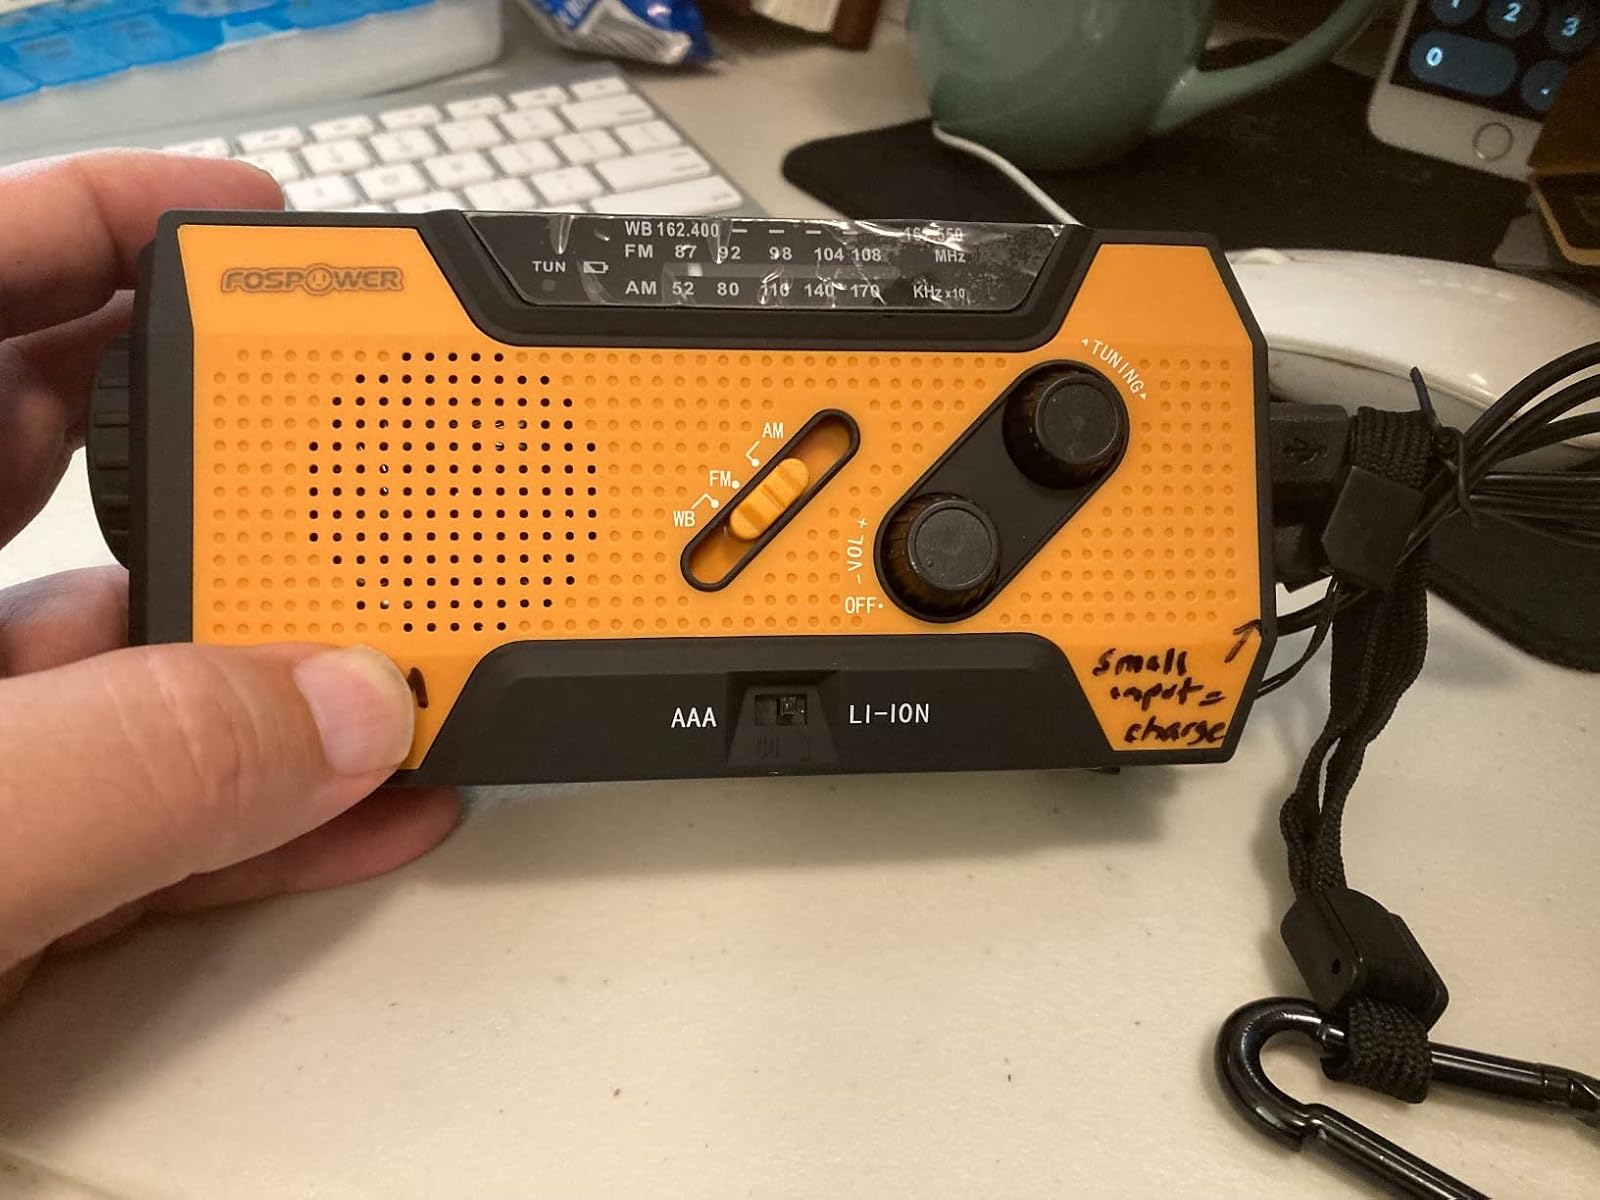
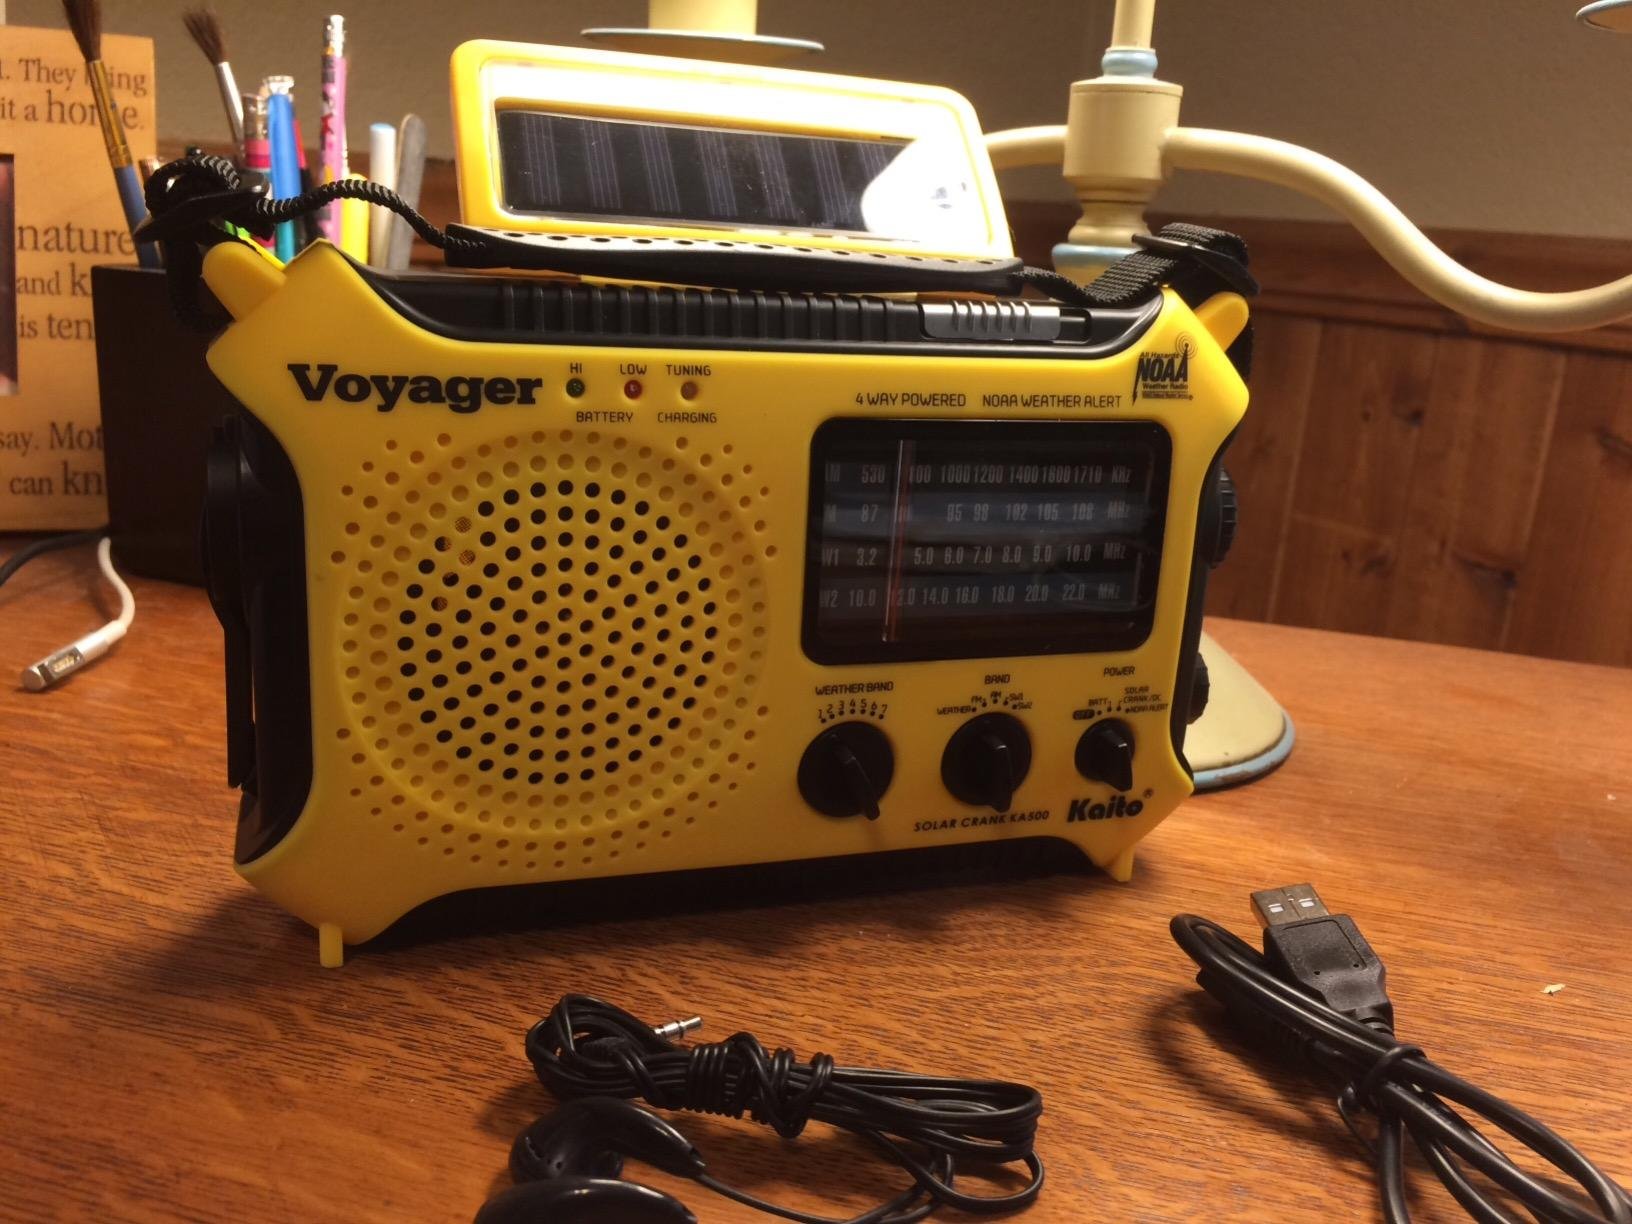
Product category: radio
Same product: no